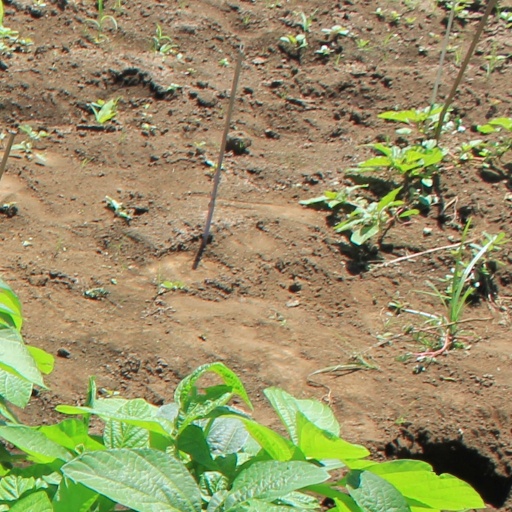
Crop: soybean